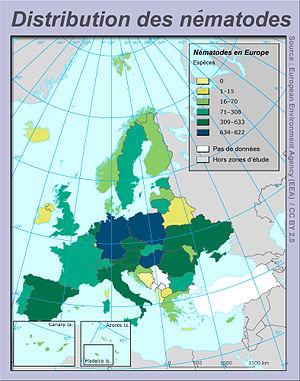
Carte de richesse en nématodes (moyenne par pays, évaluation d'après les données fournies par les pays à l'Agence européenne de l'environnement, initialement publiées 2010-12-08
Le sol est la couche la plus externe de la croûte terrestre résultant de l'interaction entre la lithosphère, l'atmosphère, l'hydrosphère et la biosphère. Il résulte de la transformation de la couche superficielle de la roche-mère, dégradée et enrichie en apports organiques par les processus vivants de pédogenèse. Hors des milieux marins et aquatiques d'eau douce, il est ainsi à la fois le support et le produit du vivant. La partie du sol spécialement riche en matière organique se nomme l'humus.